Vice presidency of Dick Cheney

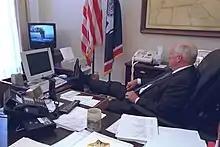
Cheney watching the initial 9/11 attack

Cheney is regarded as the most powerful vice president in the history of the United States. Cheney succeeded the Vice presidency of Al Gore.